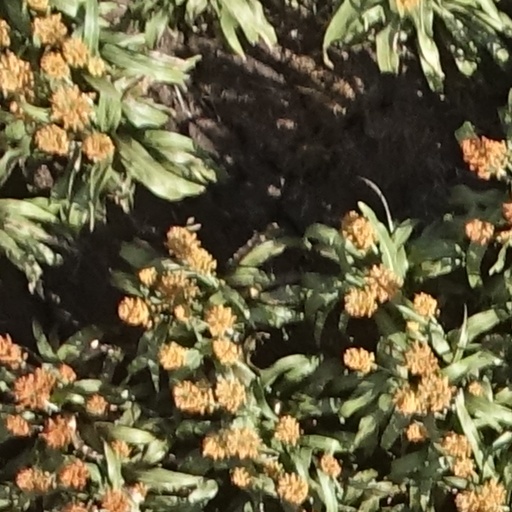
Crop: sorghum